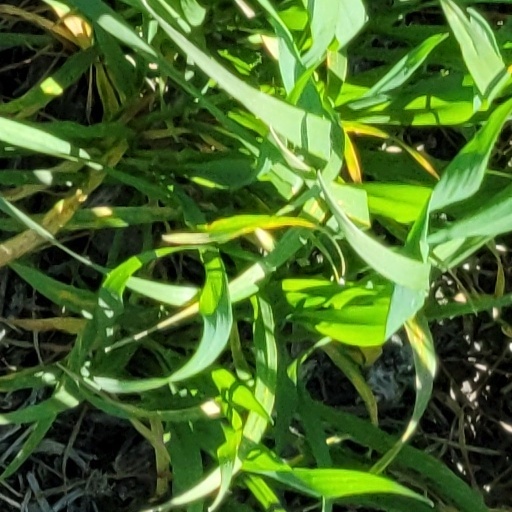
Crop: wheat